Question: Please indicate a possible affordance area of the jump_skateboard that can be used for riding
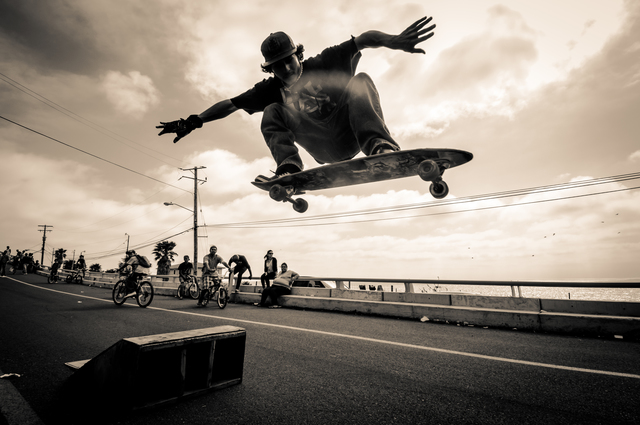
Answer: [240.489, 136.068, 501.398, 222.432]